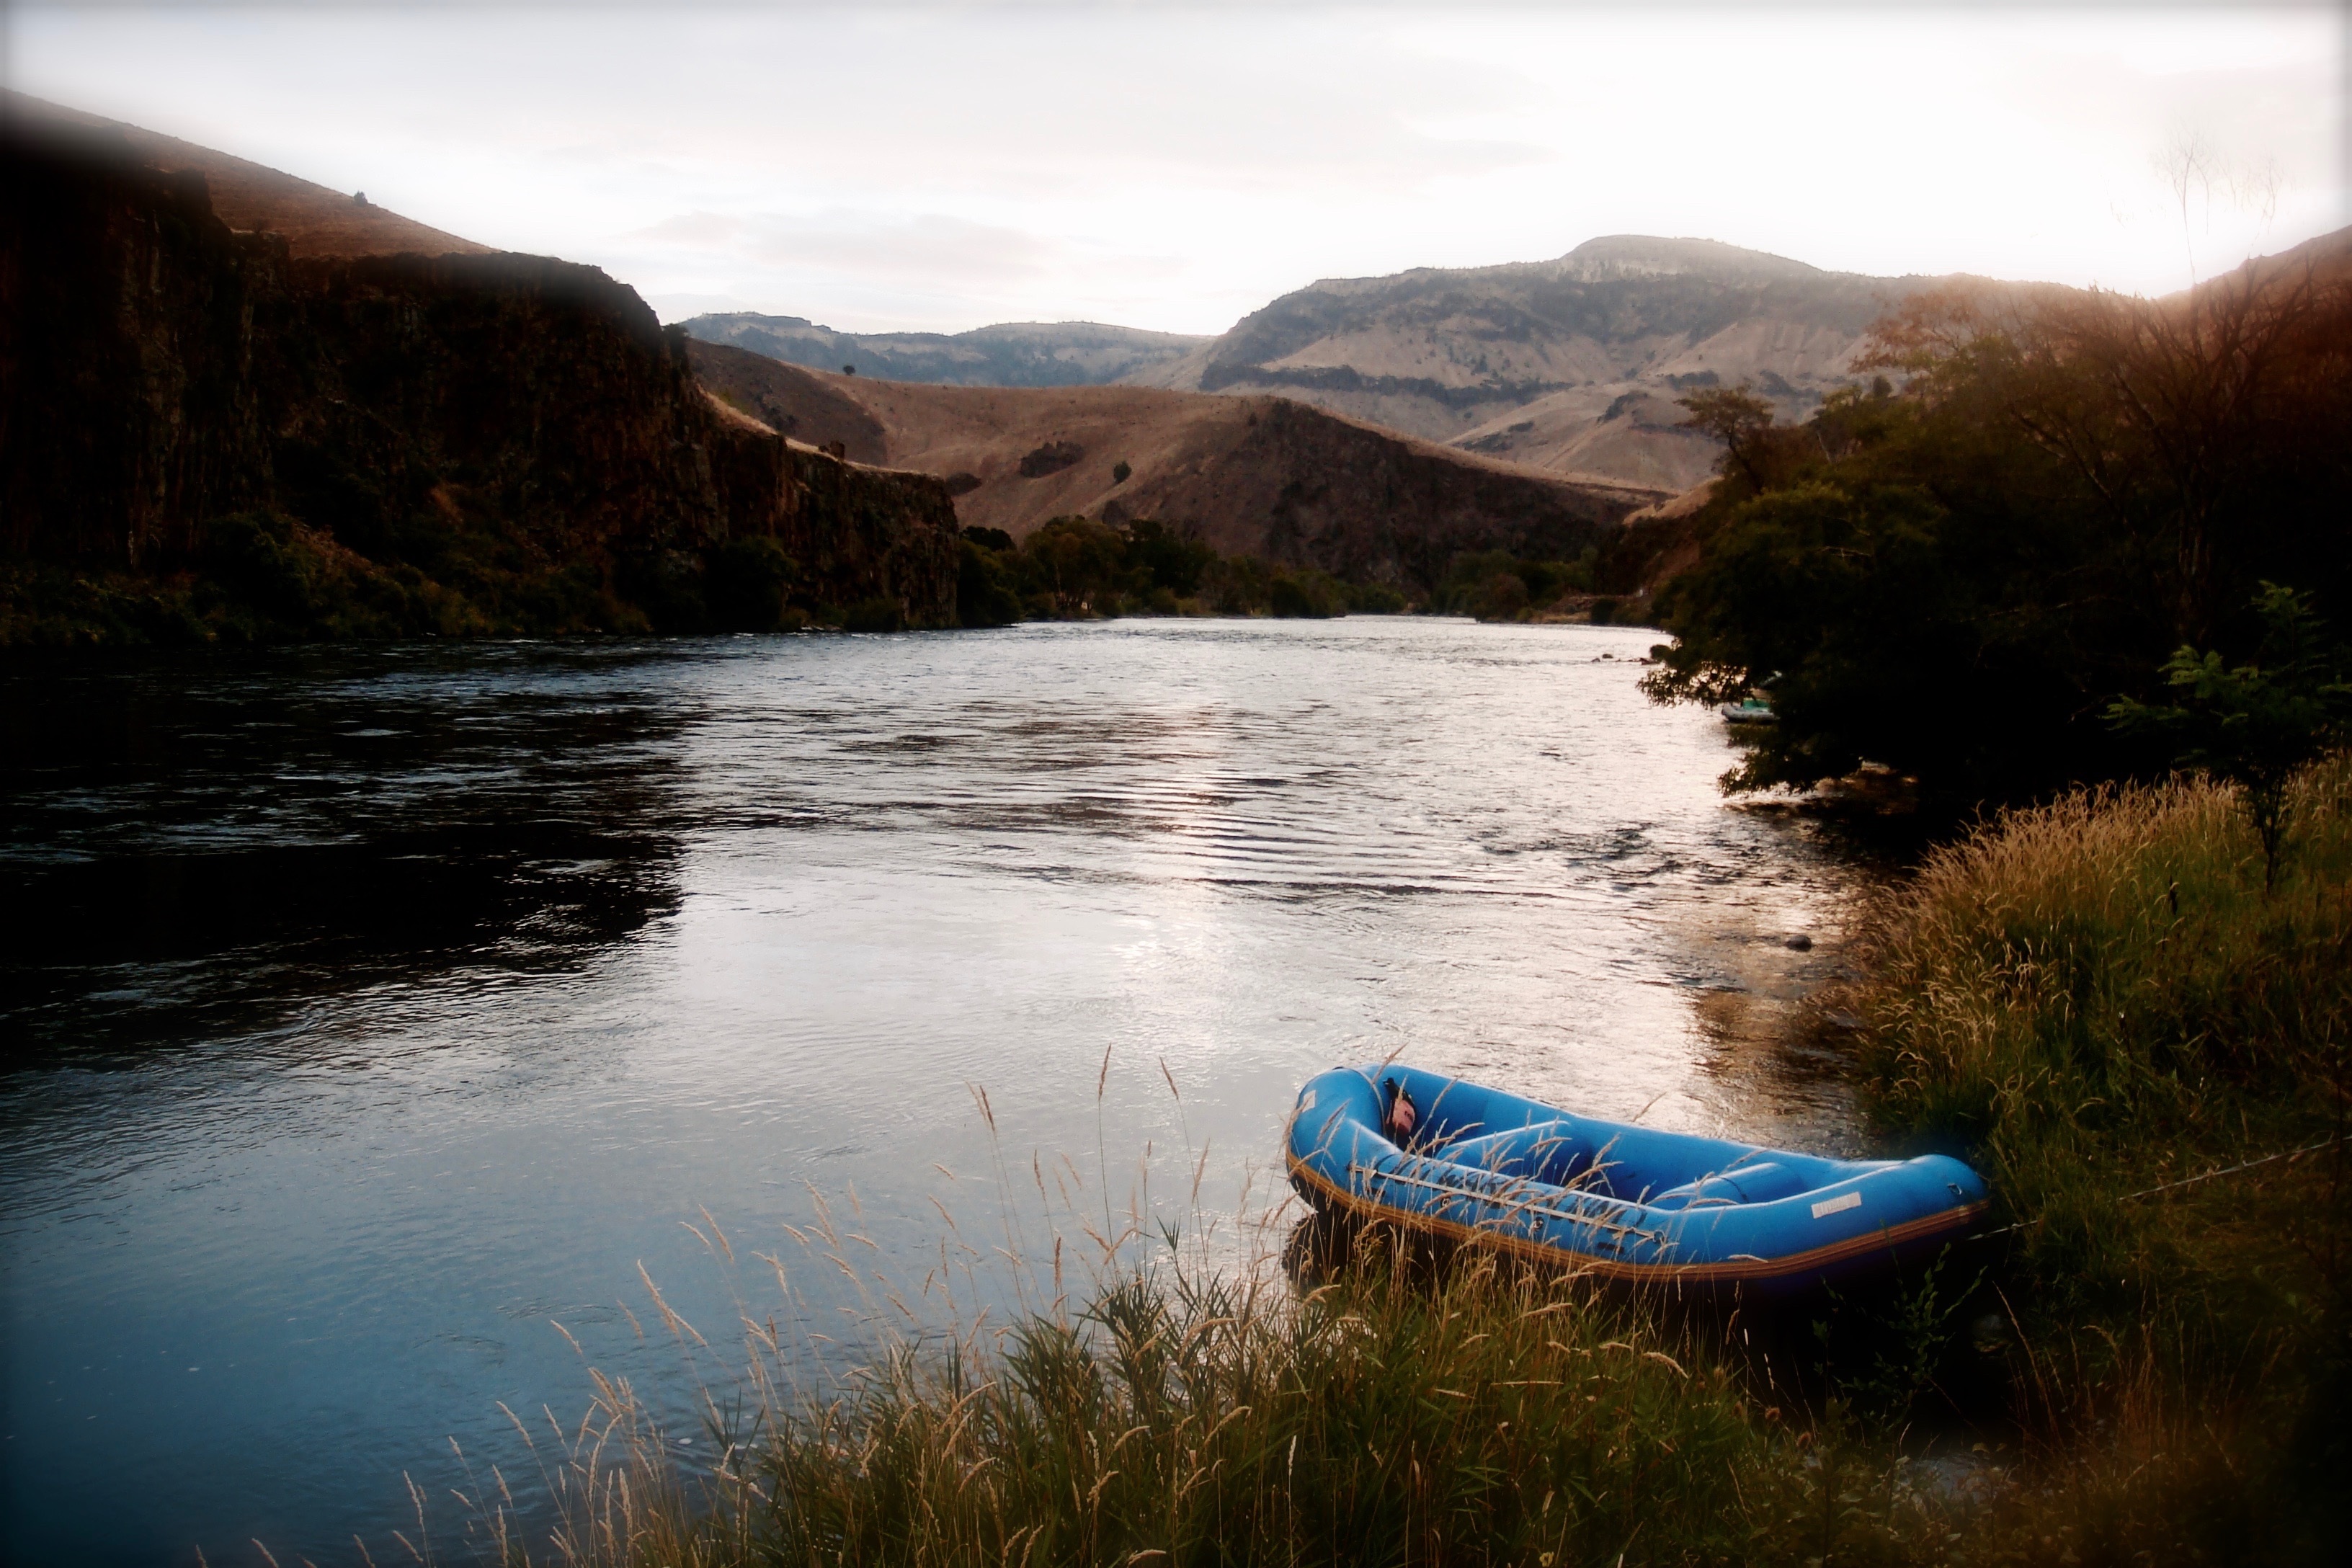
landscape, tree, water, nature, wilderness, mountain, cloud, sky, boat, hill, lake, river, vacation, evening, inlet, reflection, calm, fjord, reservoir, tourism, leisure, national park, body of water, outdoors, bank, fun, fell, loch, raft, lake district, water resources, fluvial landforms of streams